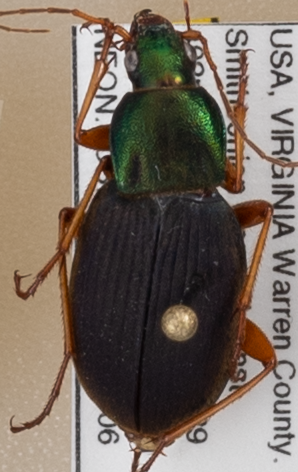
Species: Chlaenius aestivus
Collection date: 2019-06-06
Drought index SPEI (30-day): -0.048
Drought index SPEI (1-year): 2.09
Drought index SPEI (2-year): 2.09